Ulrich Raulff

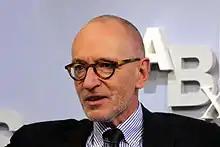
Ulrich Raulff

Ulrich Raulff (born 13 February 1950 as Ulrich Raulf near Meinerzhagen) is a German cultural scientist and writer.